Xenon arc lamp

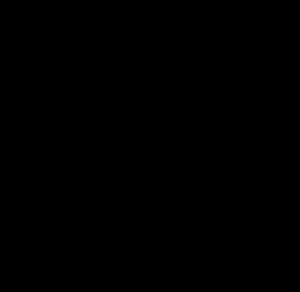
Output profile of a xenon arc lamp.

Xenon short-arc lamps come in two distinct varieties: pure xenon, which contains only xenon gas; and xenon-mercury, which contains xenon gas and a small amount of mercury metal.